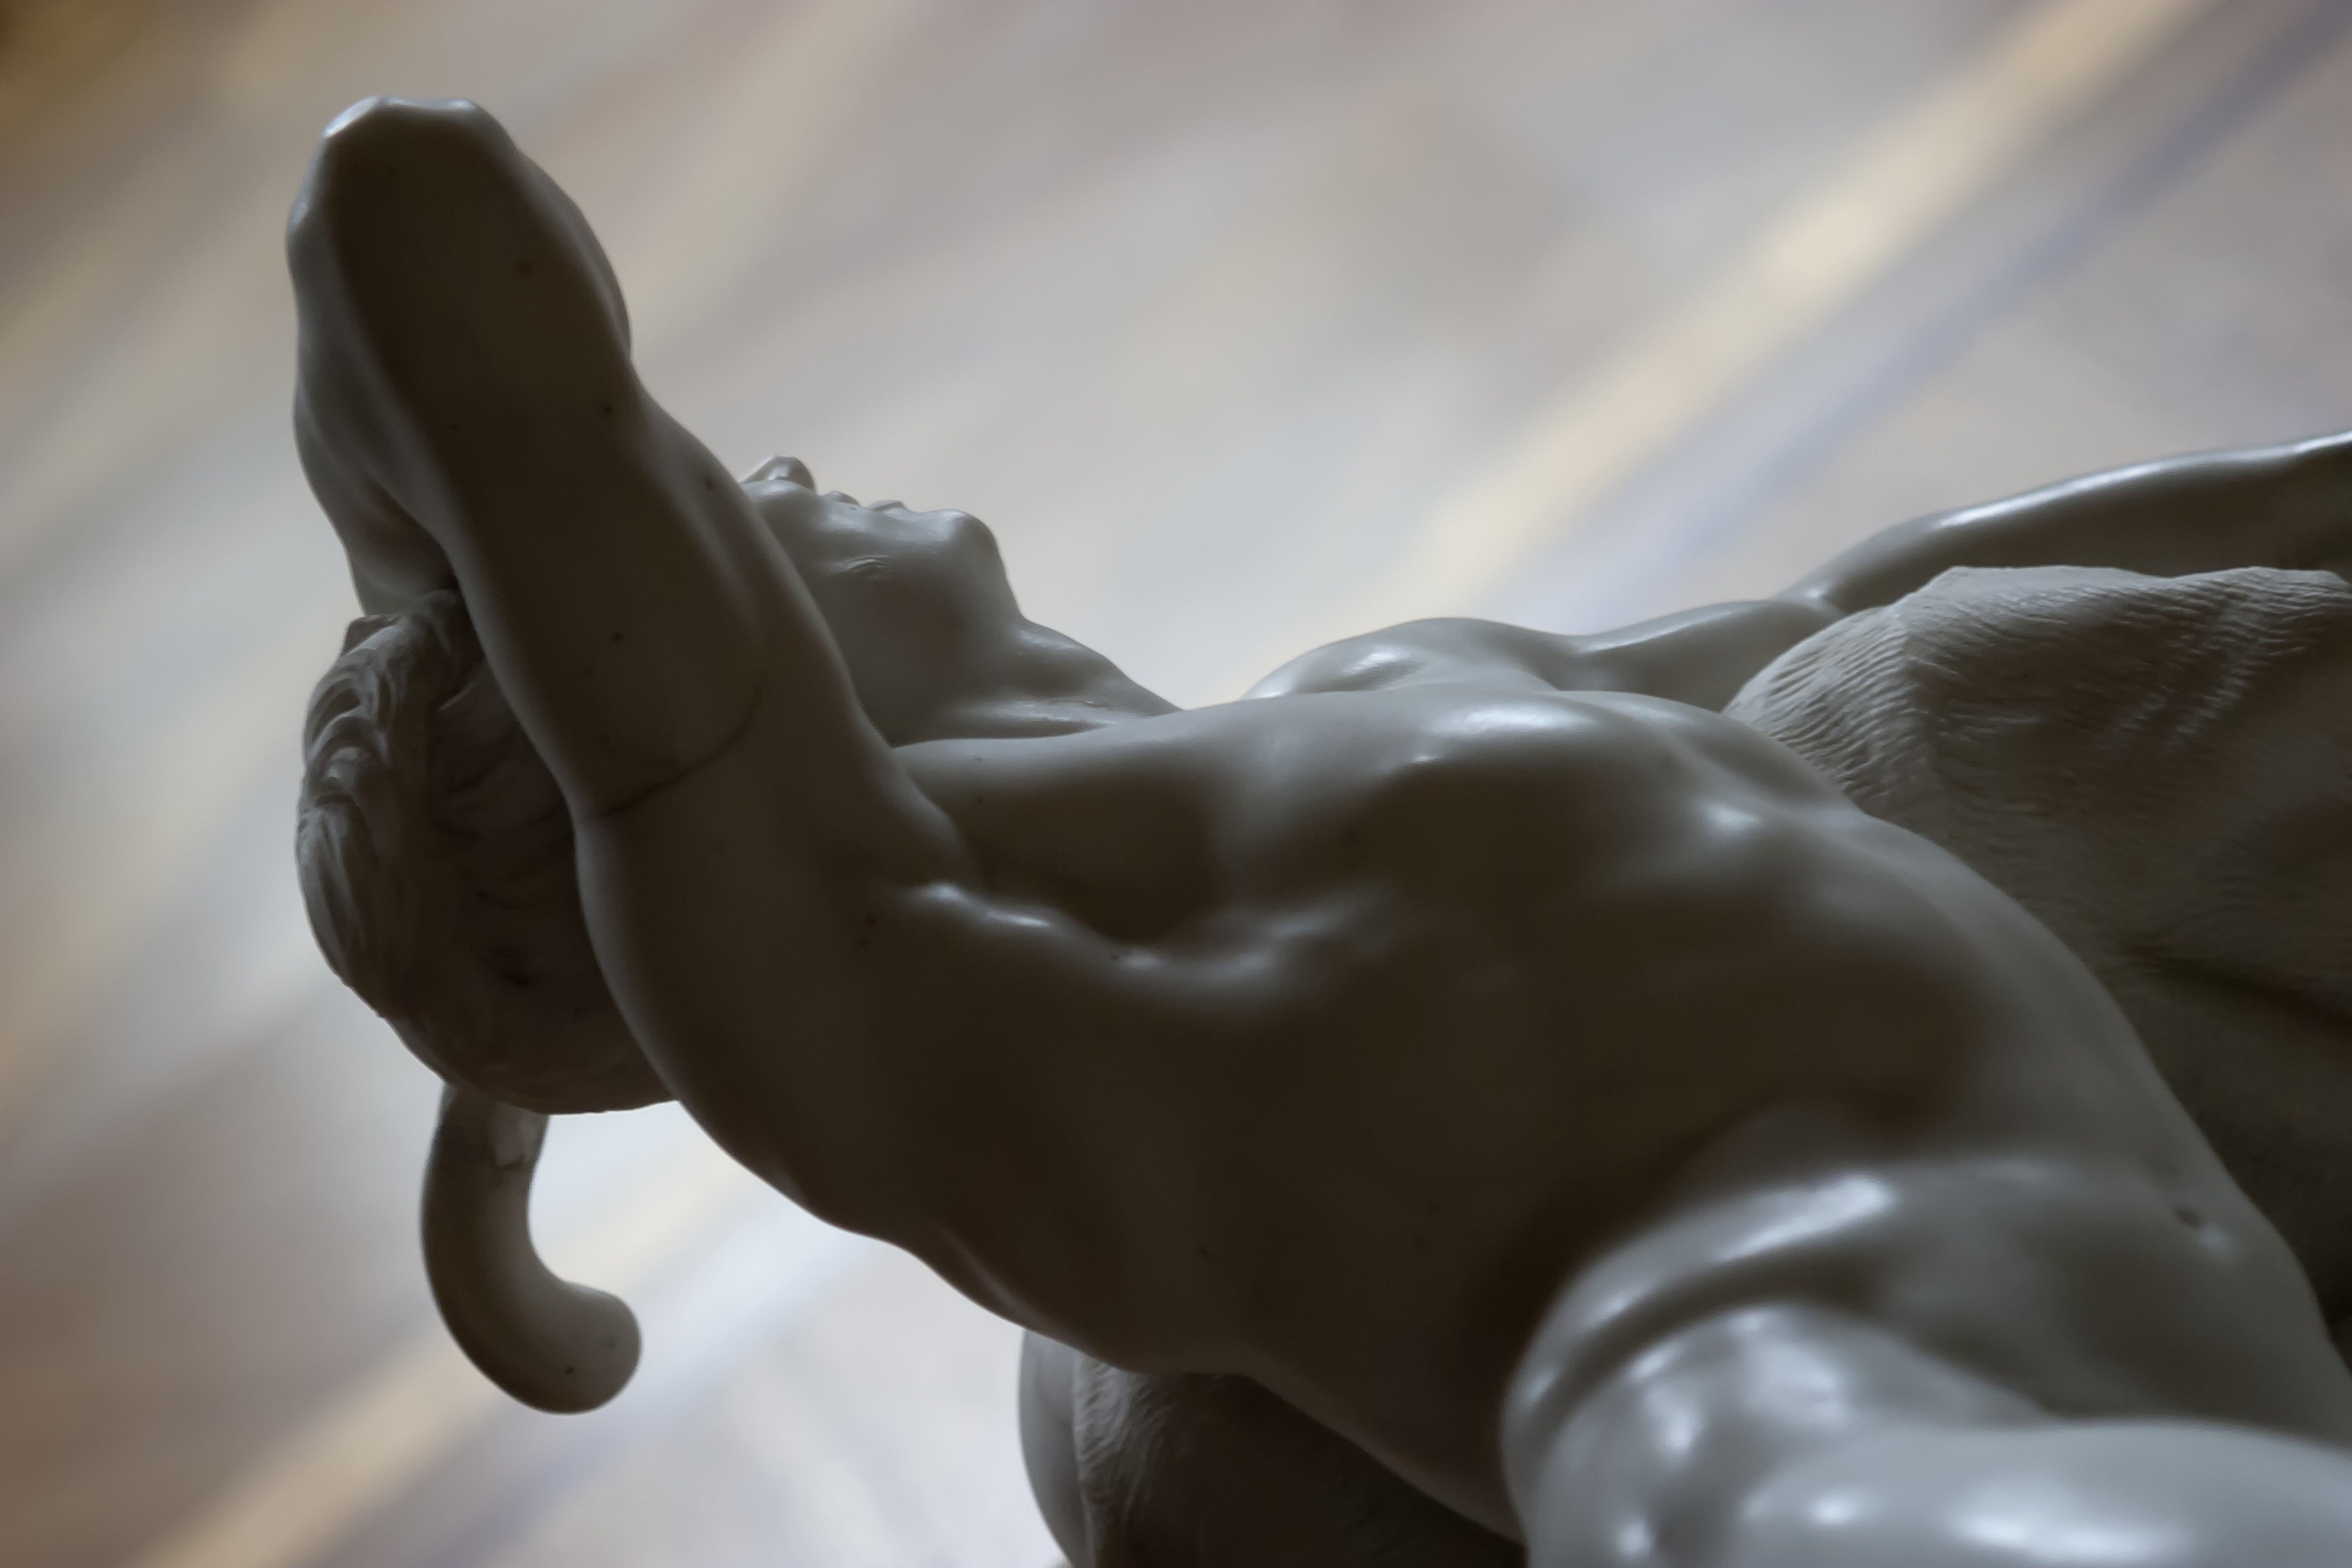
hand, man, light, antique, stone, monument, statue, shadow, religion, ancient, historic, toy, muscle, close up, sculpture, art, figurine, marble, naked, erotic, human positions